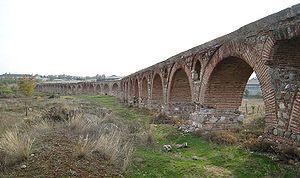
L'aqueduc de Skopje est un ancien aqueduc byzantin ou ottoman, situé à 2 km au nord-ouest du centre de la ville de Skopje, capitale de la Macédoine du Nord. C'est l'un des trois aqueducs que comptait la Yougoslavie et le seul en Macédoine. Sa date de construction est inconnue, il pourrait avoir été construit par les Romains ou les Byzantins, mais il n'a été probablement édifié qu'au XVIᵉ siècle.